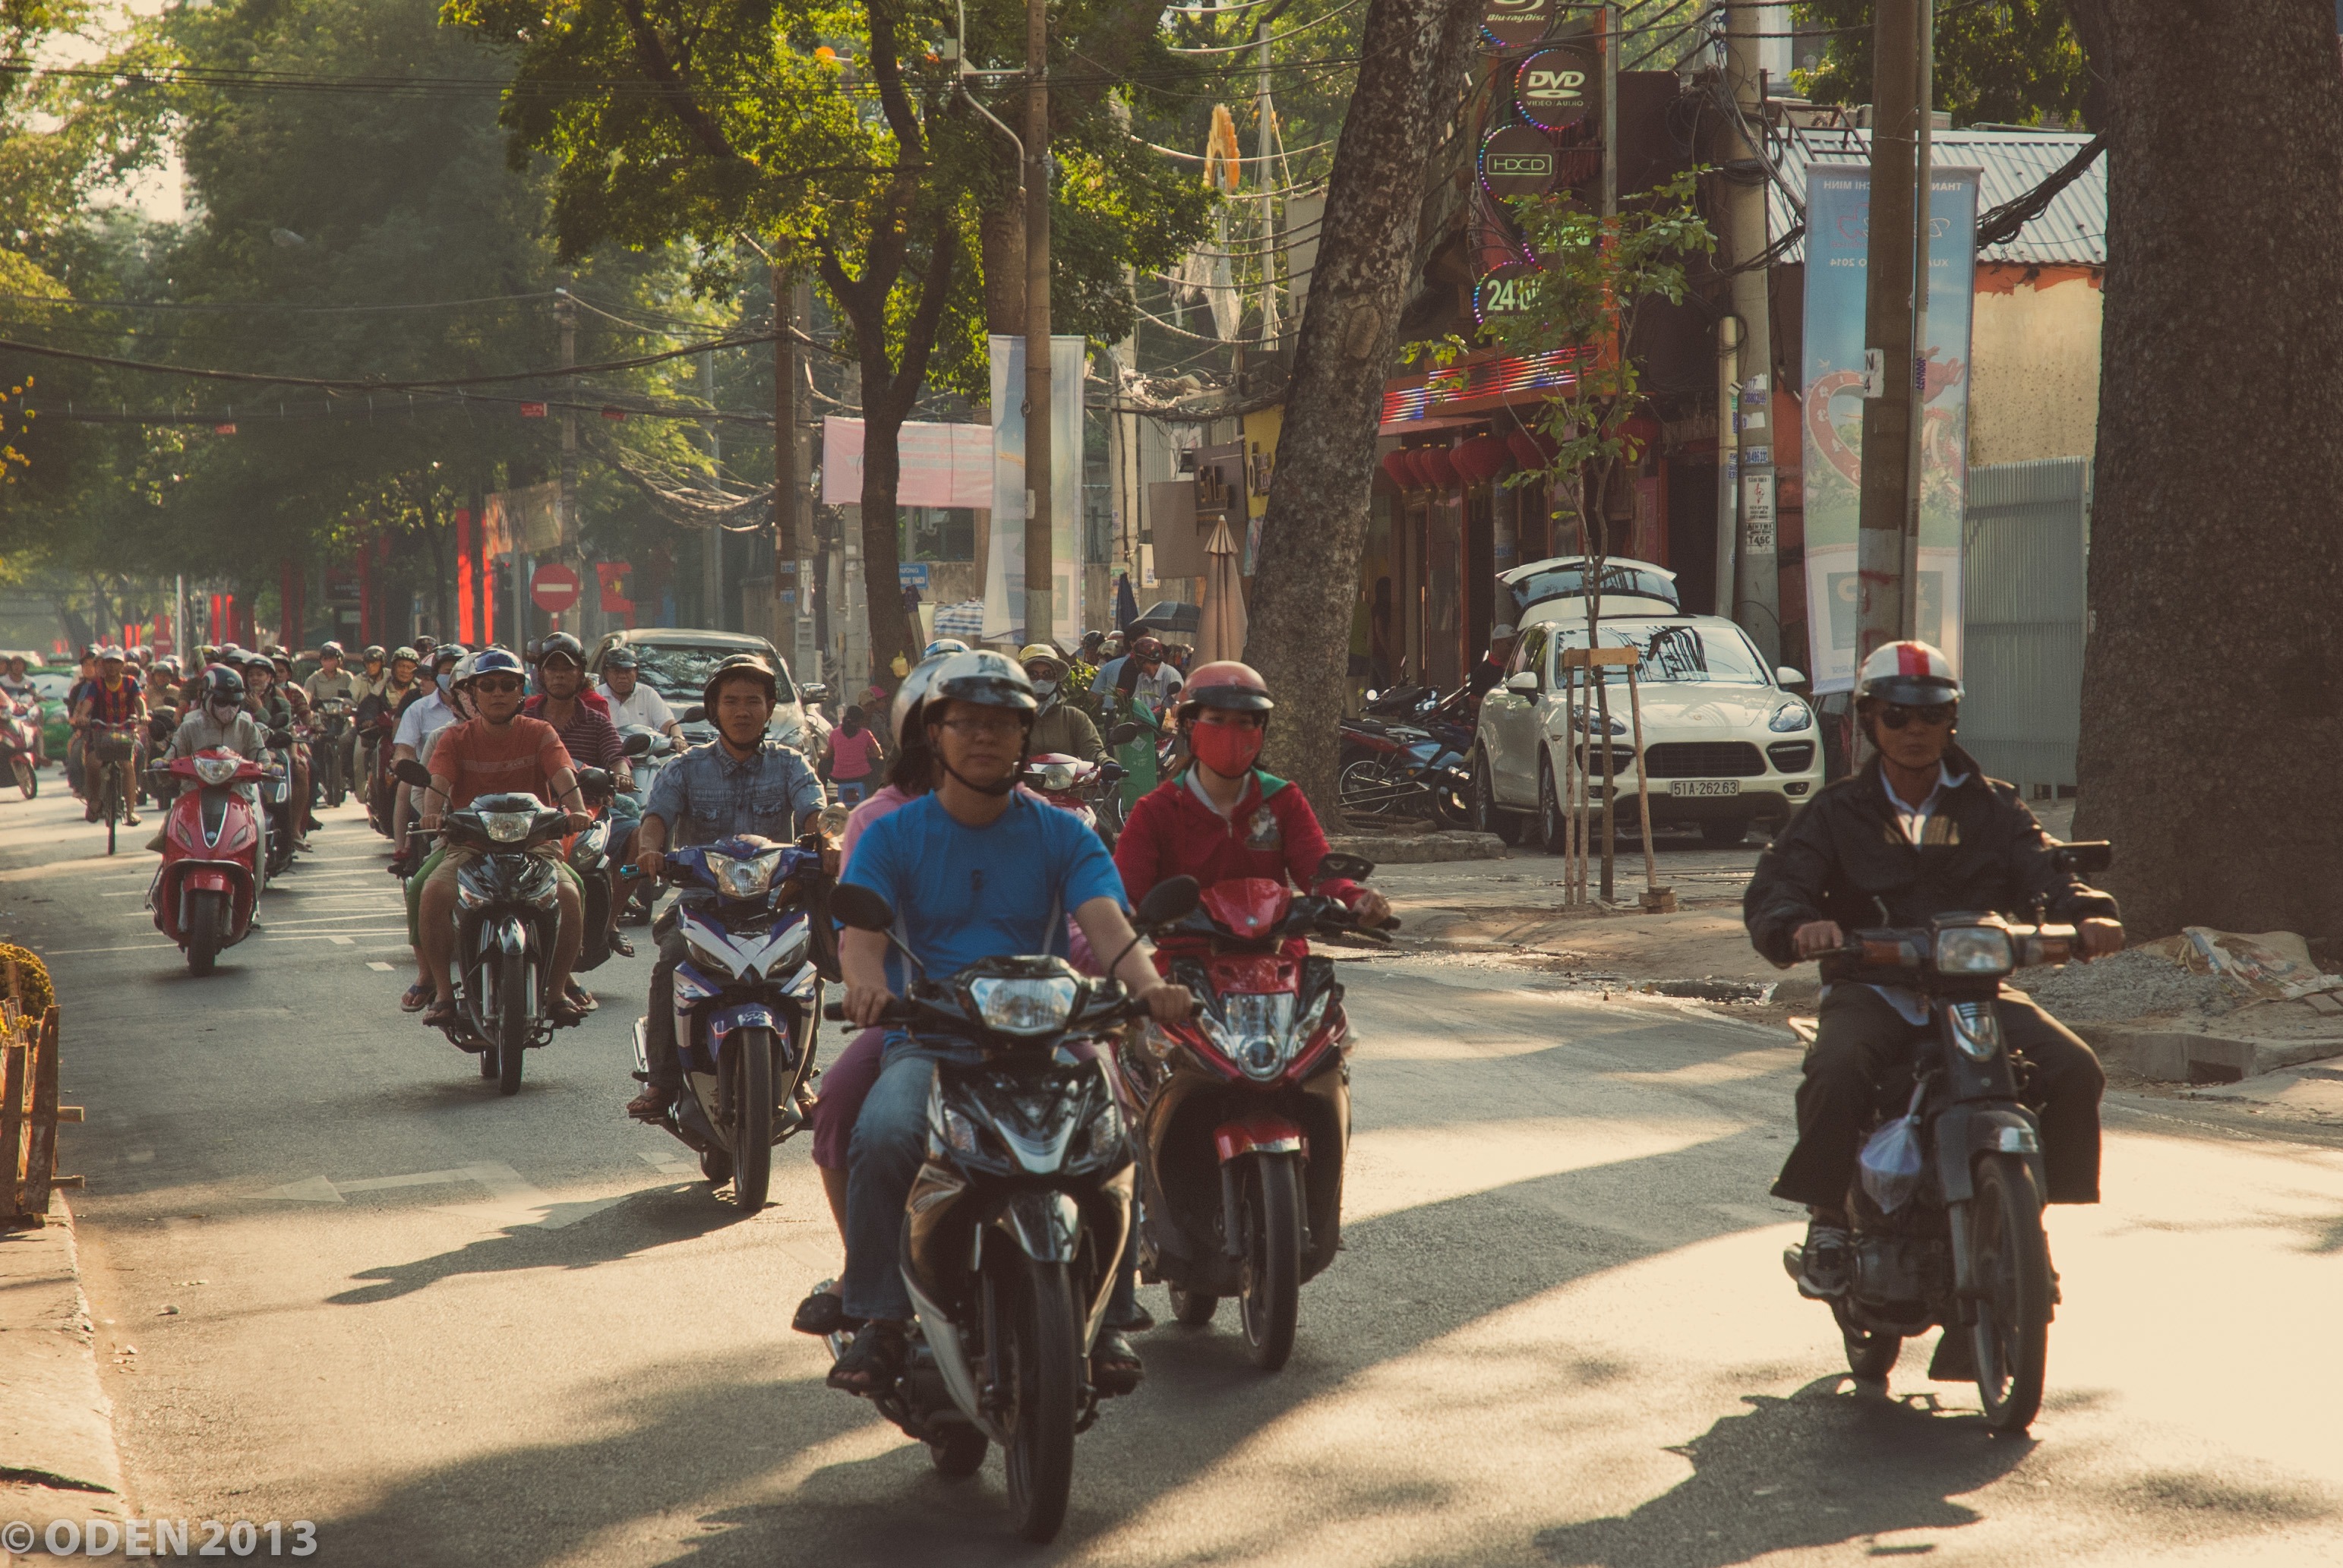
pedestrian, road, street, vehicle, motorcycle, saigon, infrastructure, motorbikes, vietnam, scooters, motorcycling, ho chi minh city, lunar new year